Pseudogene

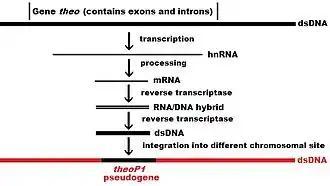

In higher eukaryotes, particularly mammals, retrotransposition is a fairly common event that has had a huge impact on the composition of the genome. For example, somewhere between 30 and 44% of the human genome consists of repetitive elements such as SINEs and LINEs (see retrotransposons). In the process of retrotransposition, a portion of the mRNA or hnRNA transcript of a gene is spontaneously reverse transcribed back into DNA and inserted into chromosomal DNA. Although retrotransposons usually create copies of themselves, it has been shown in an "in vitro" system that they can create retrotransposed copies of random genes, too. Once these pseudogenes are inserted back into the genome, they usually contain a poly-A tail, and usually have had their introns spliced out; these are both hallmark features of cDNAs. However, because they are derived from an RNA product, processed pseudogenes also lack the upstream promoters of normal genes; thus, they are considered "dead on arrival", becoming non-functional pseudogenes immediately upon the retrotransposition event. However, these insertions occasionally contribute exons to existing genes, usually via alternatively spliced transcripts. A further characteristic of processed pseudogenes is common truncation of the 5' end relative to the parent sequence, which is a result of the relatively non-processive retrotransposition mechanism that creates processed pseudogenes. Processed pseudogenes are continually being created in primates. Human populations, for example, have distinct sets of processed pseudogenes across its individuals.